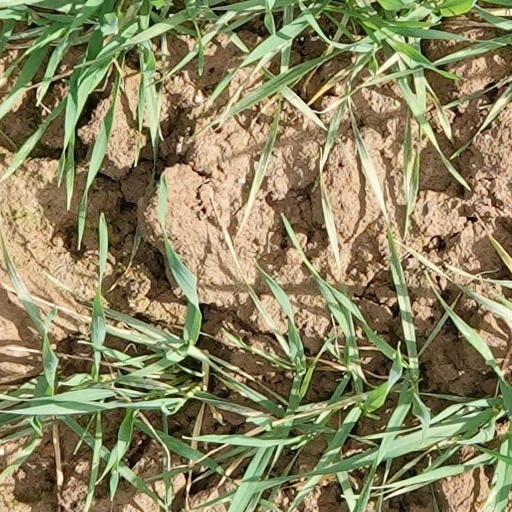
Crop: wheat